Cecil Hartt

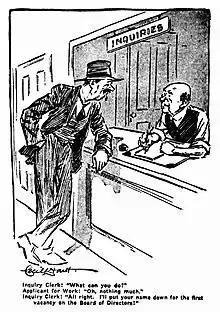
"Inquiry Clerk": "What can you do?""Applicant for Work": "Oh, nothing much.""Inquiry Clerk": "All right. I'll put your name down for the first vacancy on the Board of Directors!"(from "Smith's Weekly", 17 May 1924).

After his return to Sydney, Hartt was living with his wife Ruby in their "neat little bungalow" at Dee Why. His friend and colleague, Frank Reid, was living at Collaroy, so "they saw a great deal of each other". Hartt went back to freelance drawing, but he found it hard to make a living. In 1918, "The Bulletin" was the only publication in Sydney purchasing cartoons "and if Cecil made 30/- a week he was lucky".